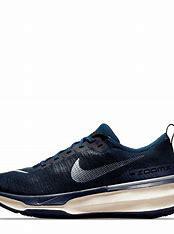
Brand: Nike
Model: Invincible 3